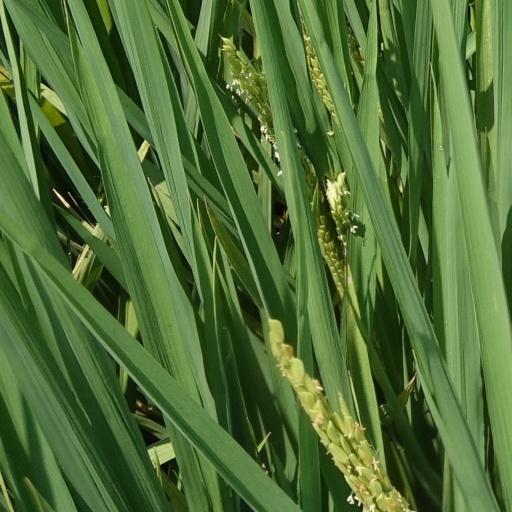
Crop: rice